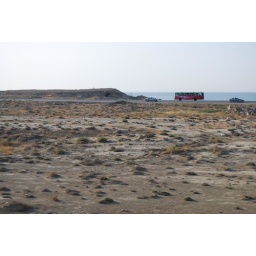
Purple Azeri bus (and the Caspian sea in the background) from the train to Baku.